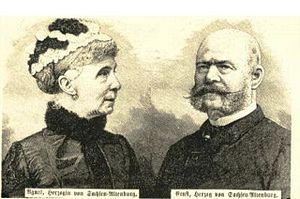
Agnes af Anhalt-Dessau / Biografi
Agnes med sin mand Hertug Ernst 1.
Agnes af Anhalt-Dessau var en tysk prinsesse af Anhalt-Dessau, der var hertuginde af Sachsen-Altenburg fra 1853 til 1897 som ægtefælle til hertug Ernst 1. af Sachsen-Altenburg. Hun tilhørte Huset Askanien og var datter af hertug Leopold 4. af Anhalt-Dessau.